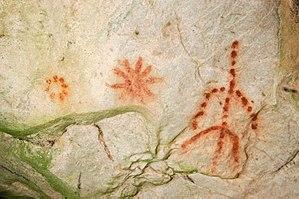
Cueva del Pacifico
La spéléologie au Chili a débuté dans les années 1990, les grottes et gouffres sont situés essentiellement sur des îles karstiques difficiles d’accès,